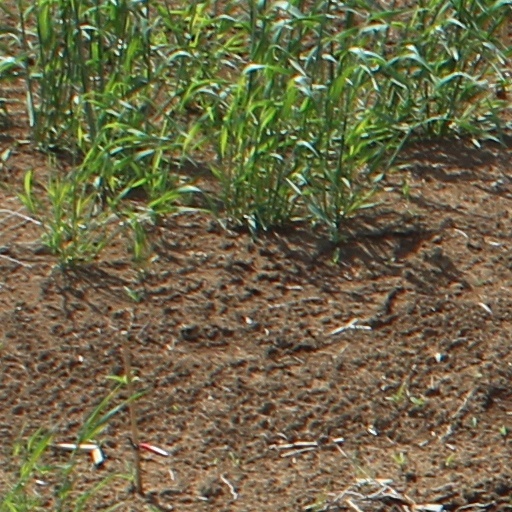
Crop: wheat